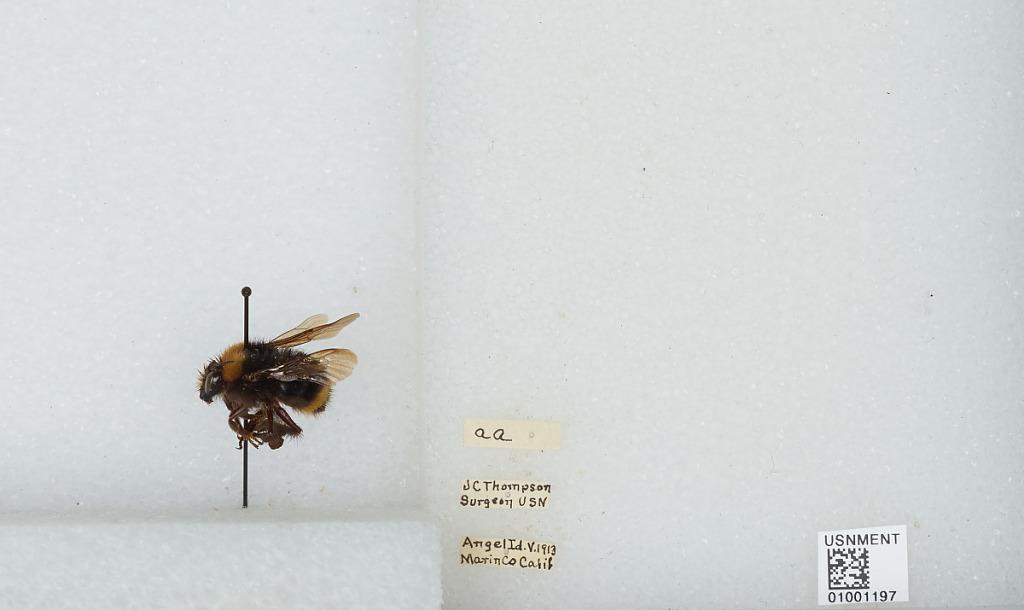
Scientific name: Bombus (Pyrobombus) caliginosa (Frison)
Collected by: J. Thompson
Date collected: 1913-5-
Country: United States
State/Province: California
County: Marin
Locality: Angel Island
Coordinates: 37.86, -122.43